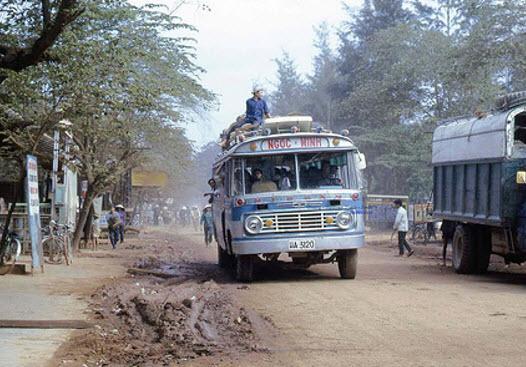
một chiếc ô tô đang di chuyển ở trên đường